Tollemache Heriot Eslick

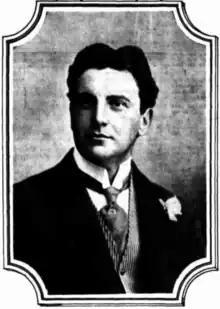
Eslick in 1912

Tollemache Heriot Eslick (1877–1948), more commonly known as T. H. Eslick, who also used the name Thomas Henry Eslick, was a twice-bankrupt showman, prone to exaggeration, who indicated he was an English-born construction engineer specialising in amusement parks and ballrooms. He was given to be a "bluff and good natured Cornishman with a hearty sense of humour and a ready wit", taller than , and of good health. Not much has been independently written of Eslick, and much information derived from newspaper interviews – the entrepreneur indicating in 1914 he was born in India, contrasting with his usual stated English origins.